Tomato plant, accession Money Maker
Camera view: vertical (180 deg); turntable rotation: 180 degrees
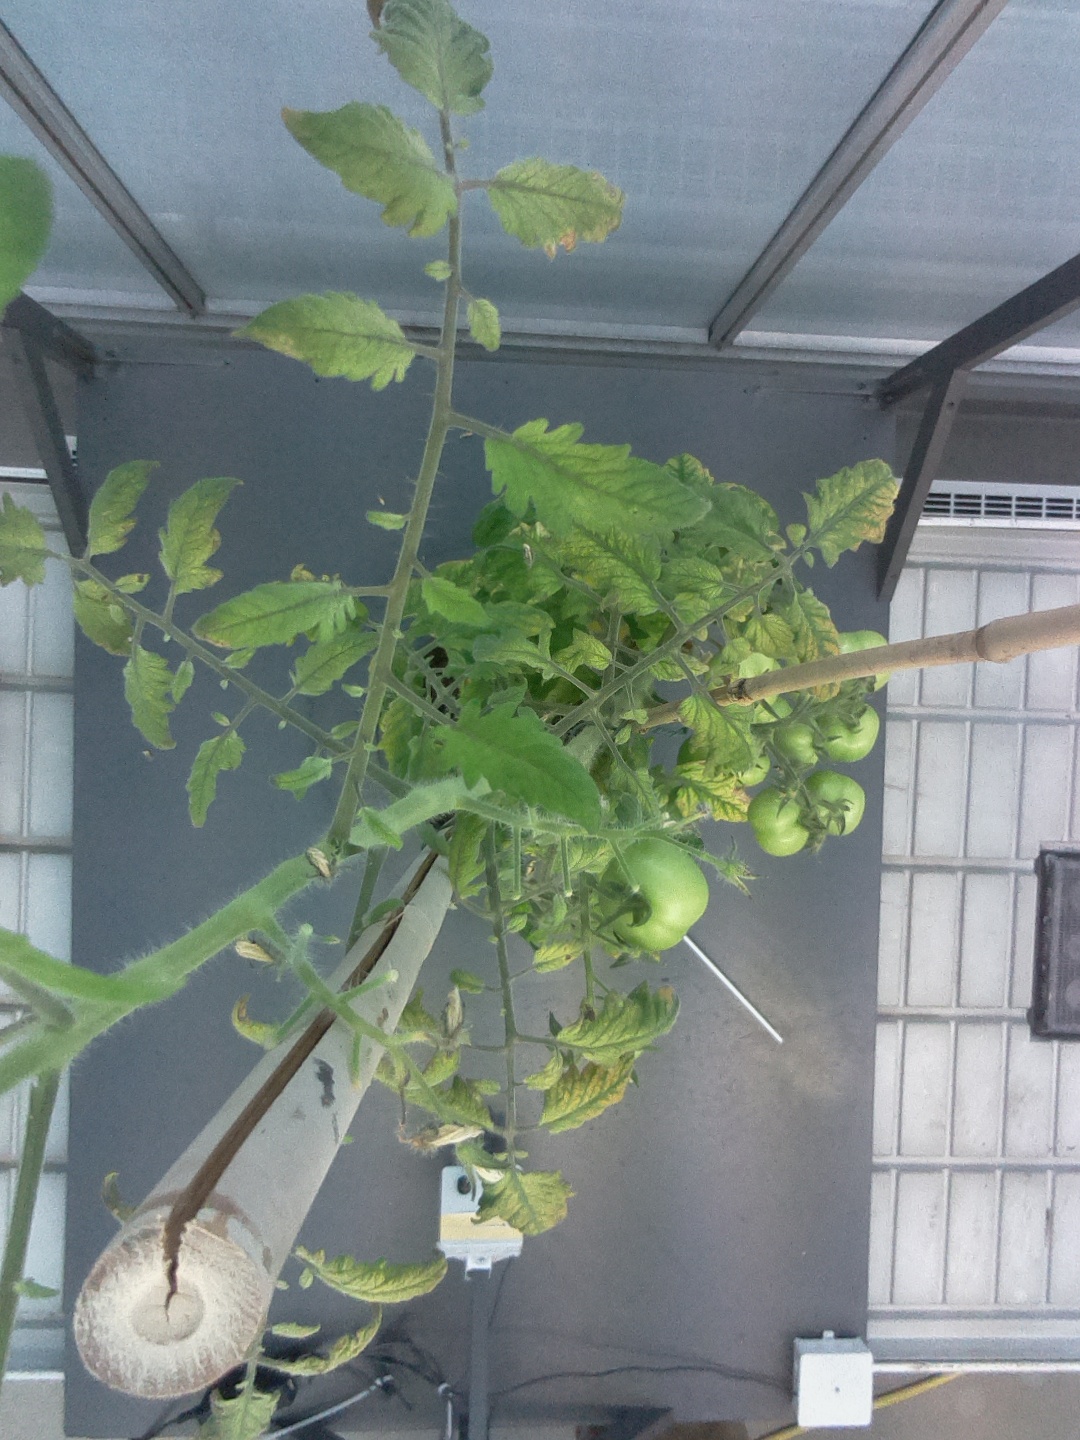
BBCH growth stage 78: 80% -90% of final fruit size